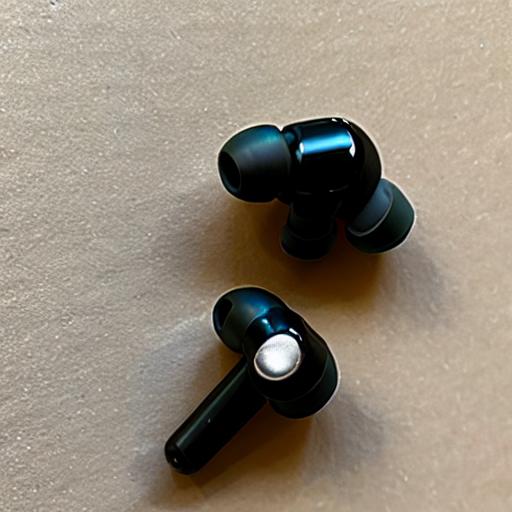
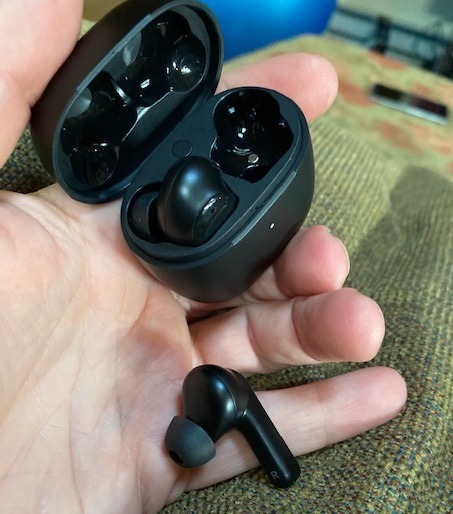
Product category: earbuds
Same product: no